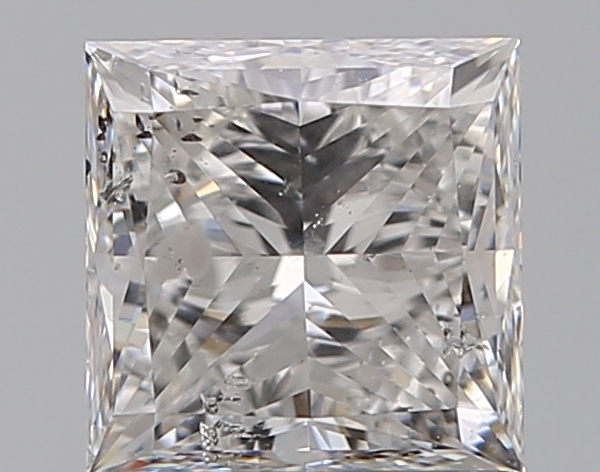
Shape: princess
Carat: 1.01
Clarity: SI2
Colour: F
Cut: EX
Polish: EX
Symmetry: EX
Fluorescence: N
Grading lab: IGI
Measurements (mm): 5.22 x 5.22 x 3.81